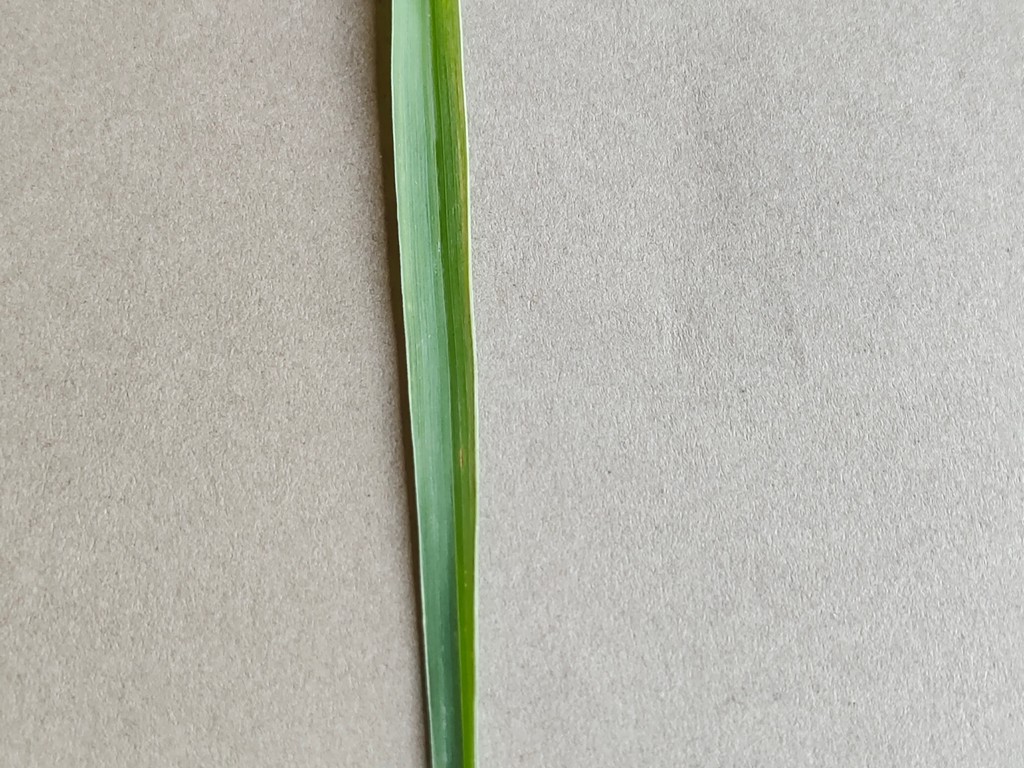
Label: Healthy